Lee Theatre

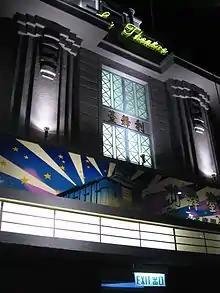
Lee Theatre reconstructed in Hong Kong History Museum.

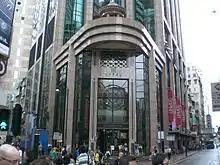
Lee Theatre Plaza, built on the site of the Lee Theatre

Lee Theatre was a prominent theatre in Causeway Bay on Hong Kong Island, Hong Kong. Once one of the premier performing venues in Hong Kong, the Beaux-Arts theatre was demolished in the 1990s and replaced with an office building and a shopping centre.